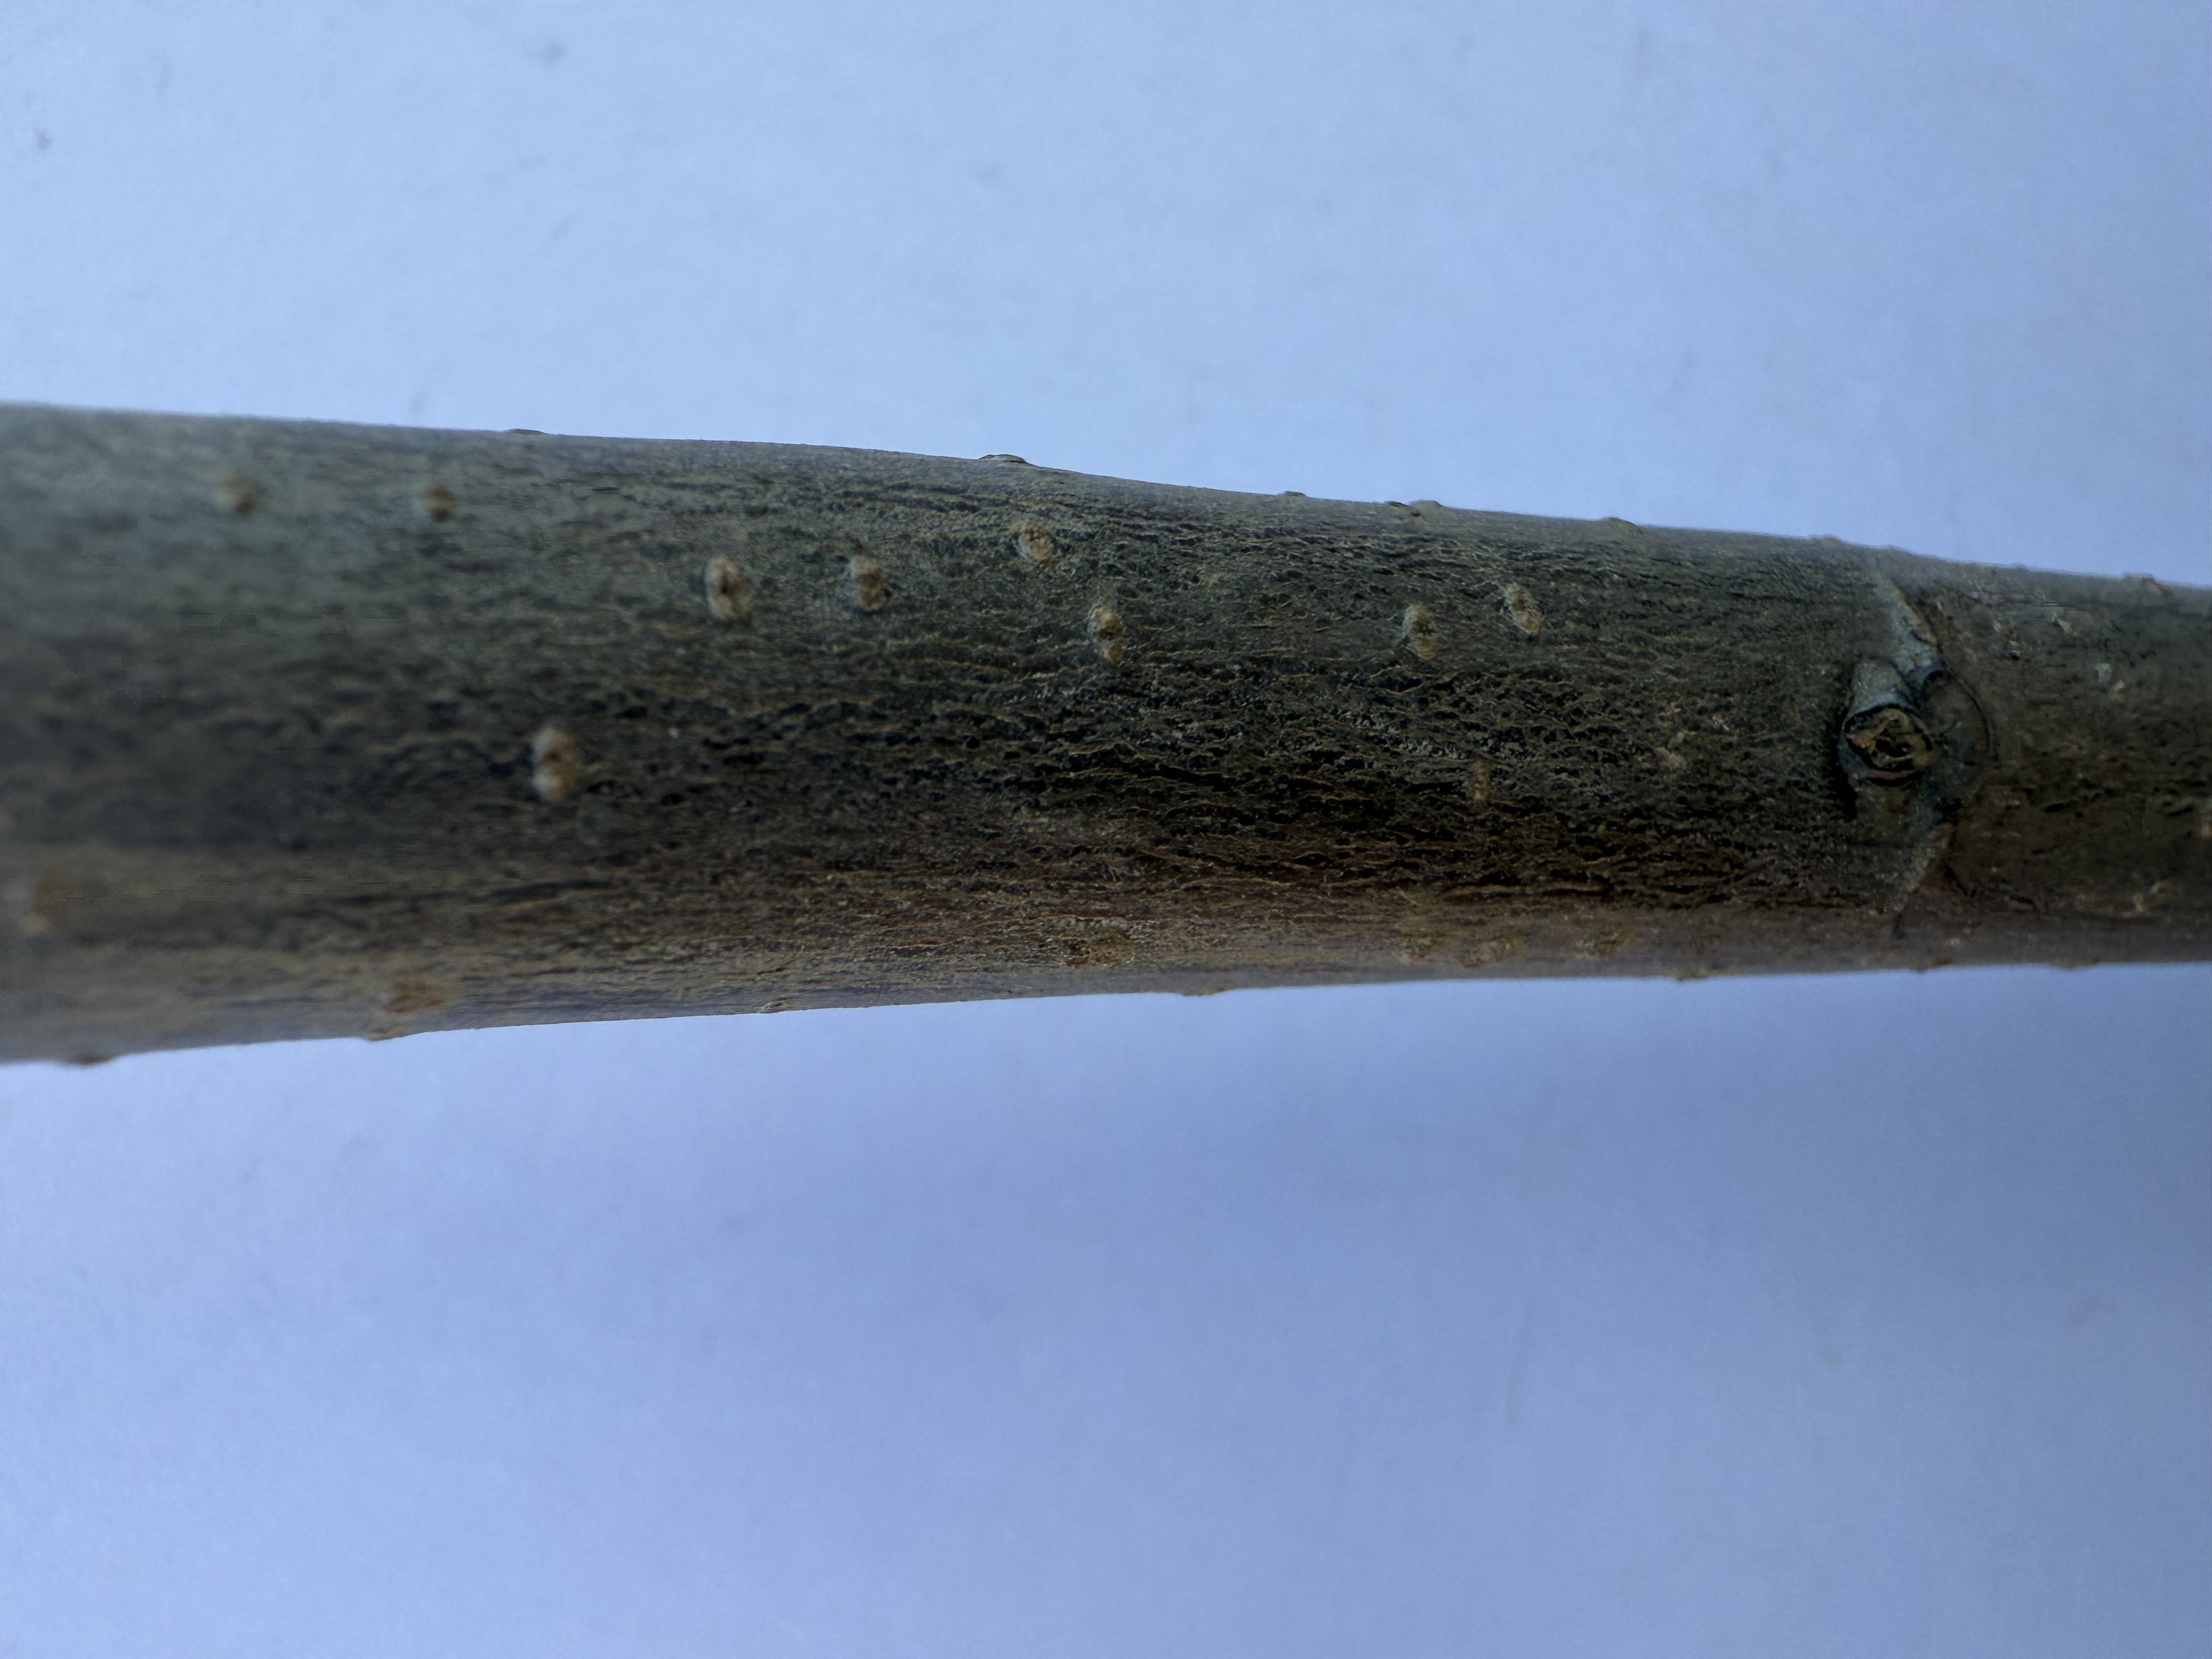
Variety: Chestnut